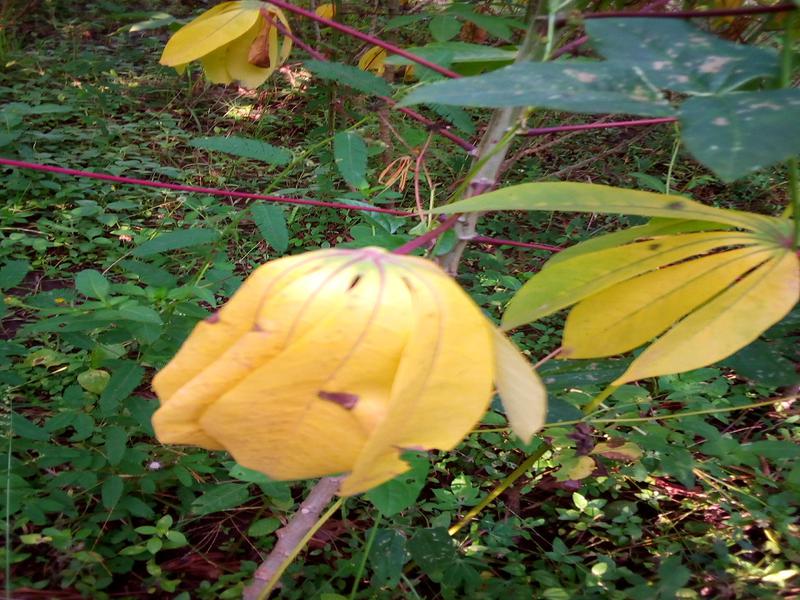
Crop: cassava
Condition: healthy